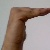
The image shows a hand gesture representing a space in Indian Sign Language.